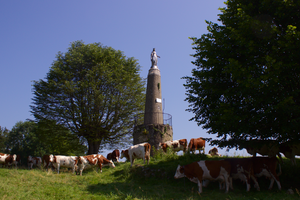
Monument au sommet de Saint-Franc
Saint-Franc est une commune française située dans le département de la Savoie, en région Auvergne-Rhône-Alpes.